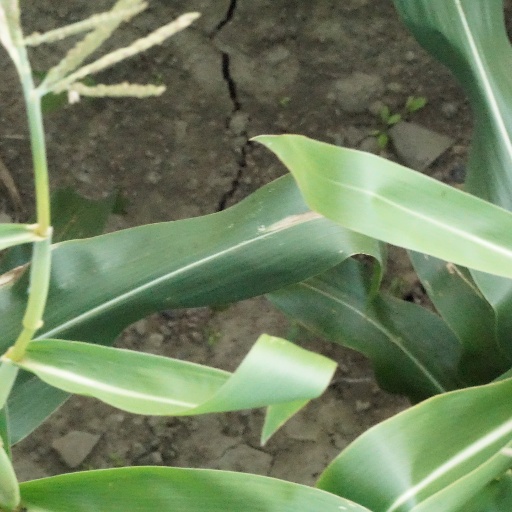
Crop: maize; corn